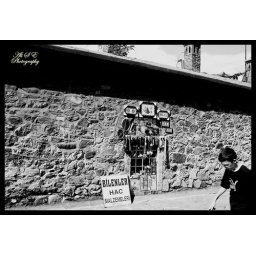
An apathetic boy walking down the market in Bursa, Trukey.